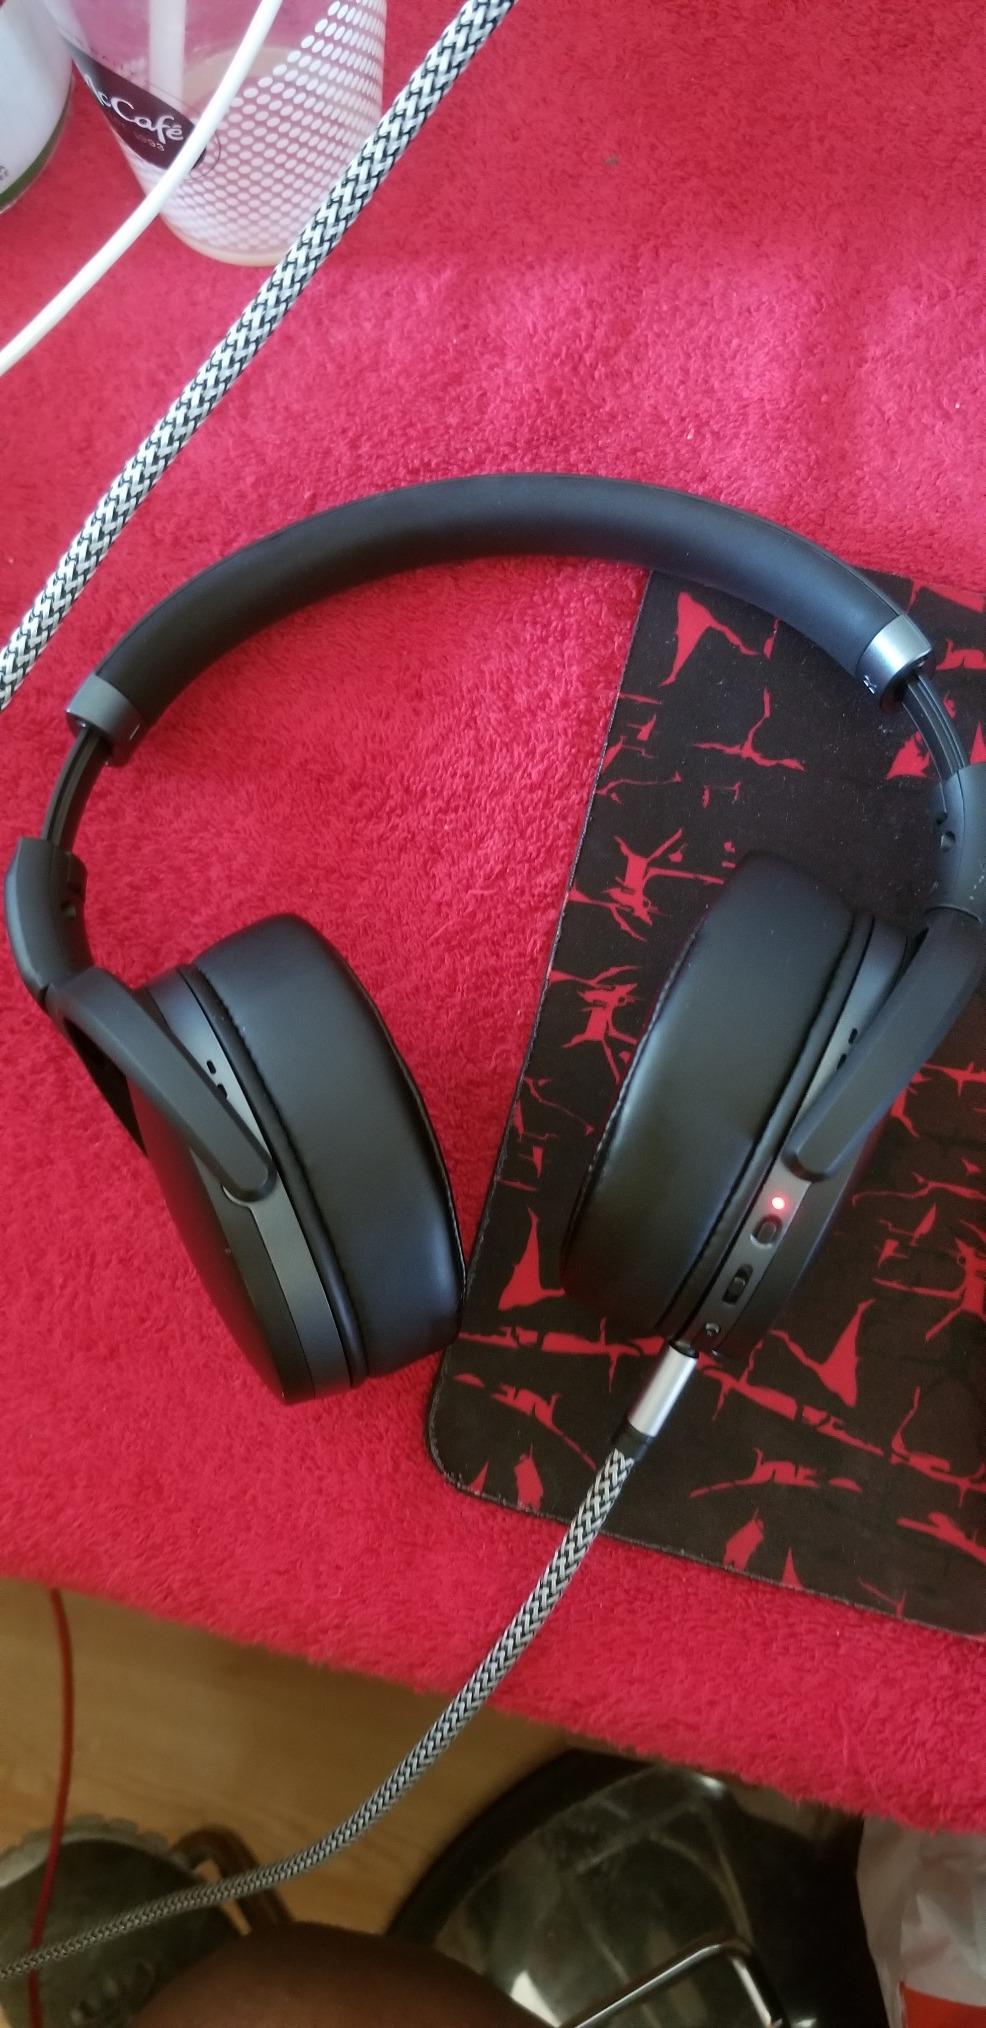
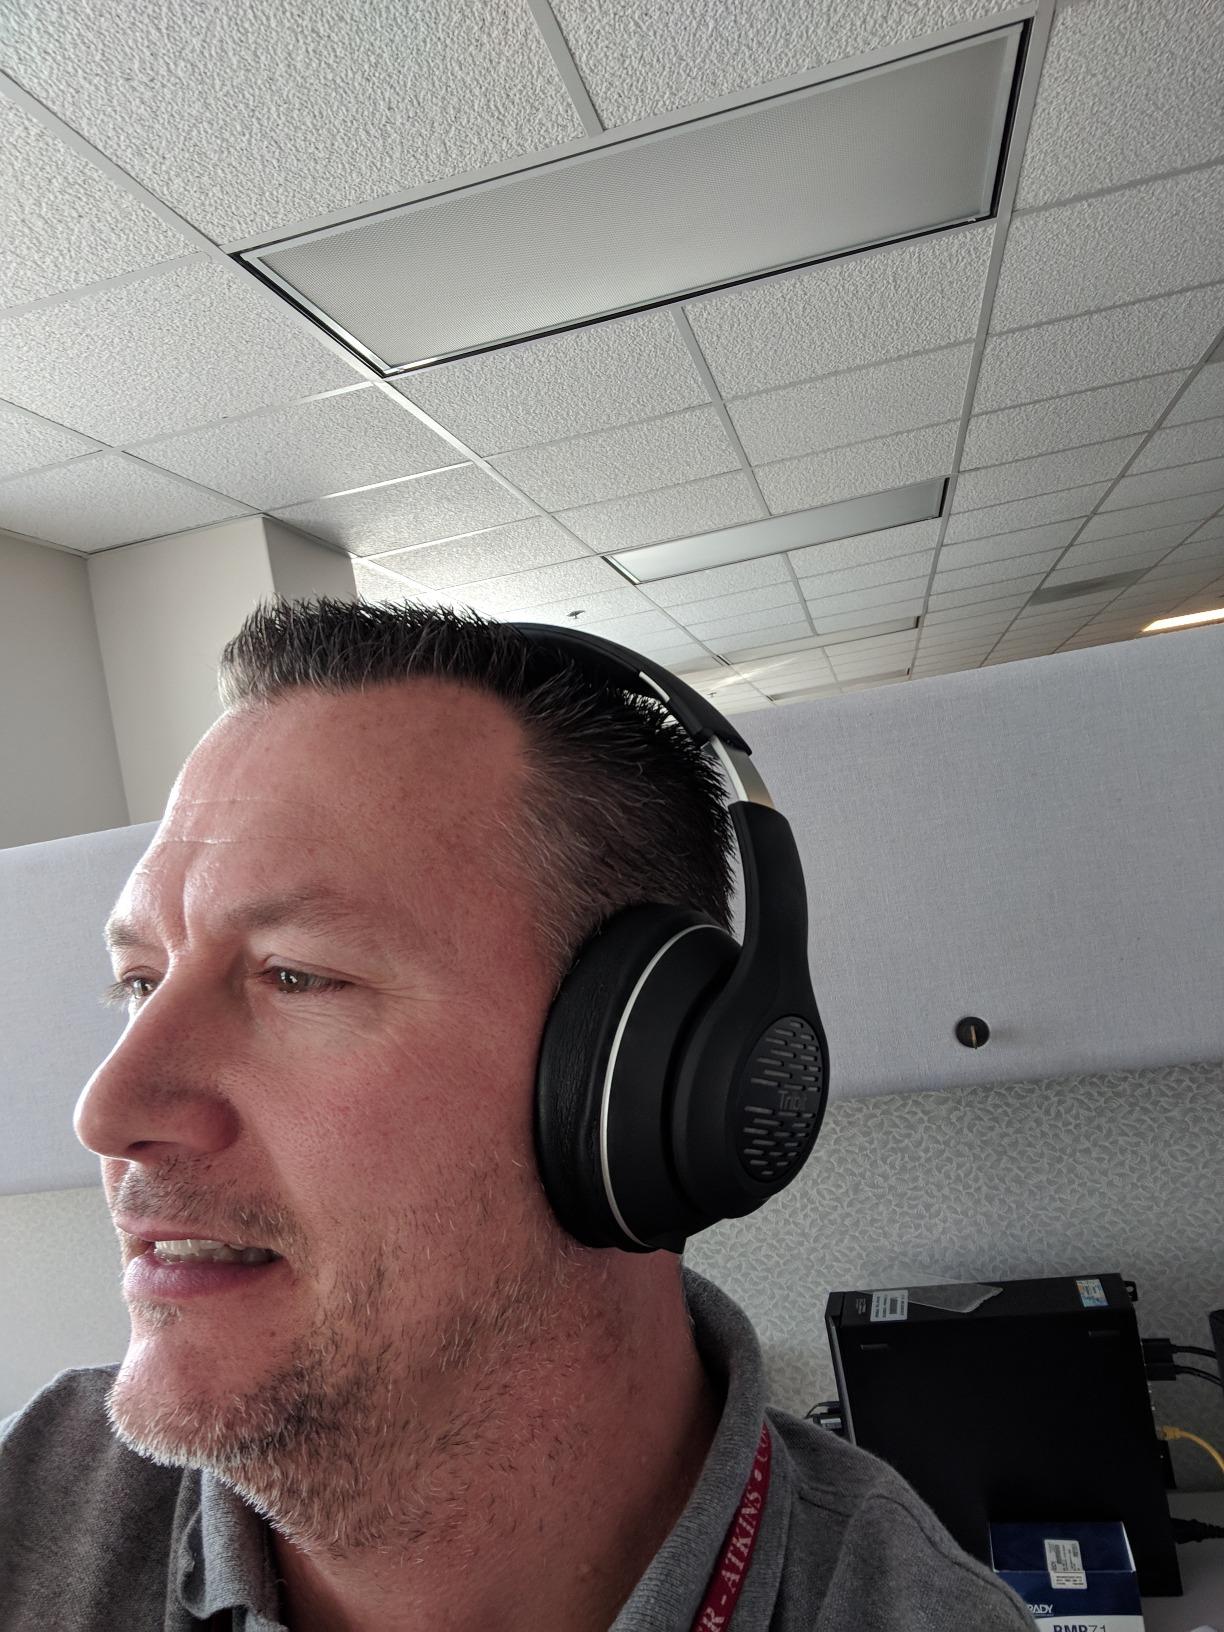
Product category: headphones
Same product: no